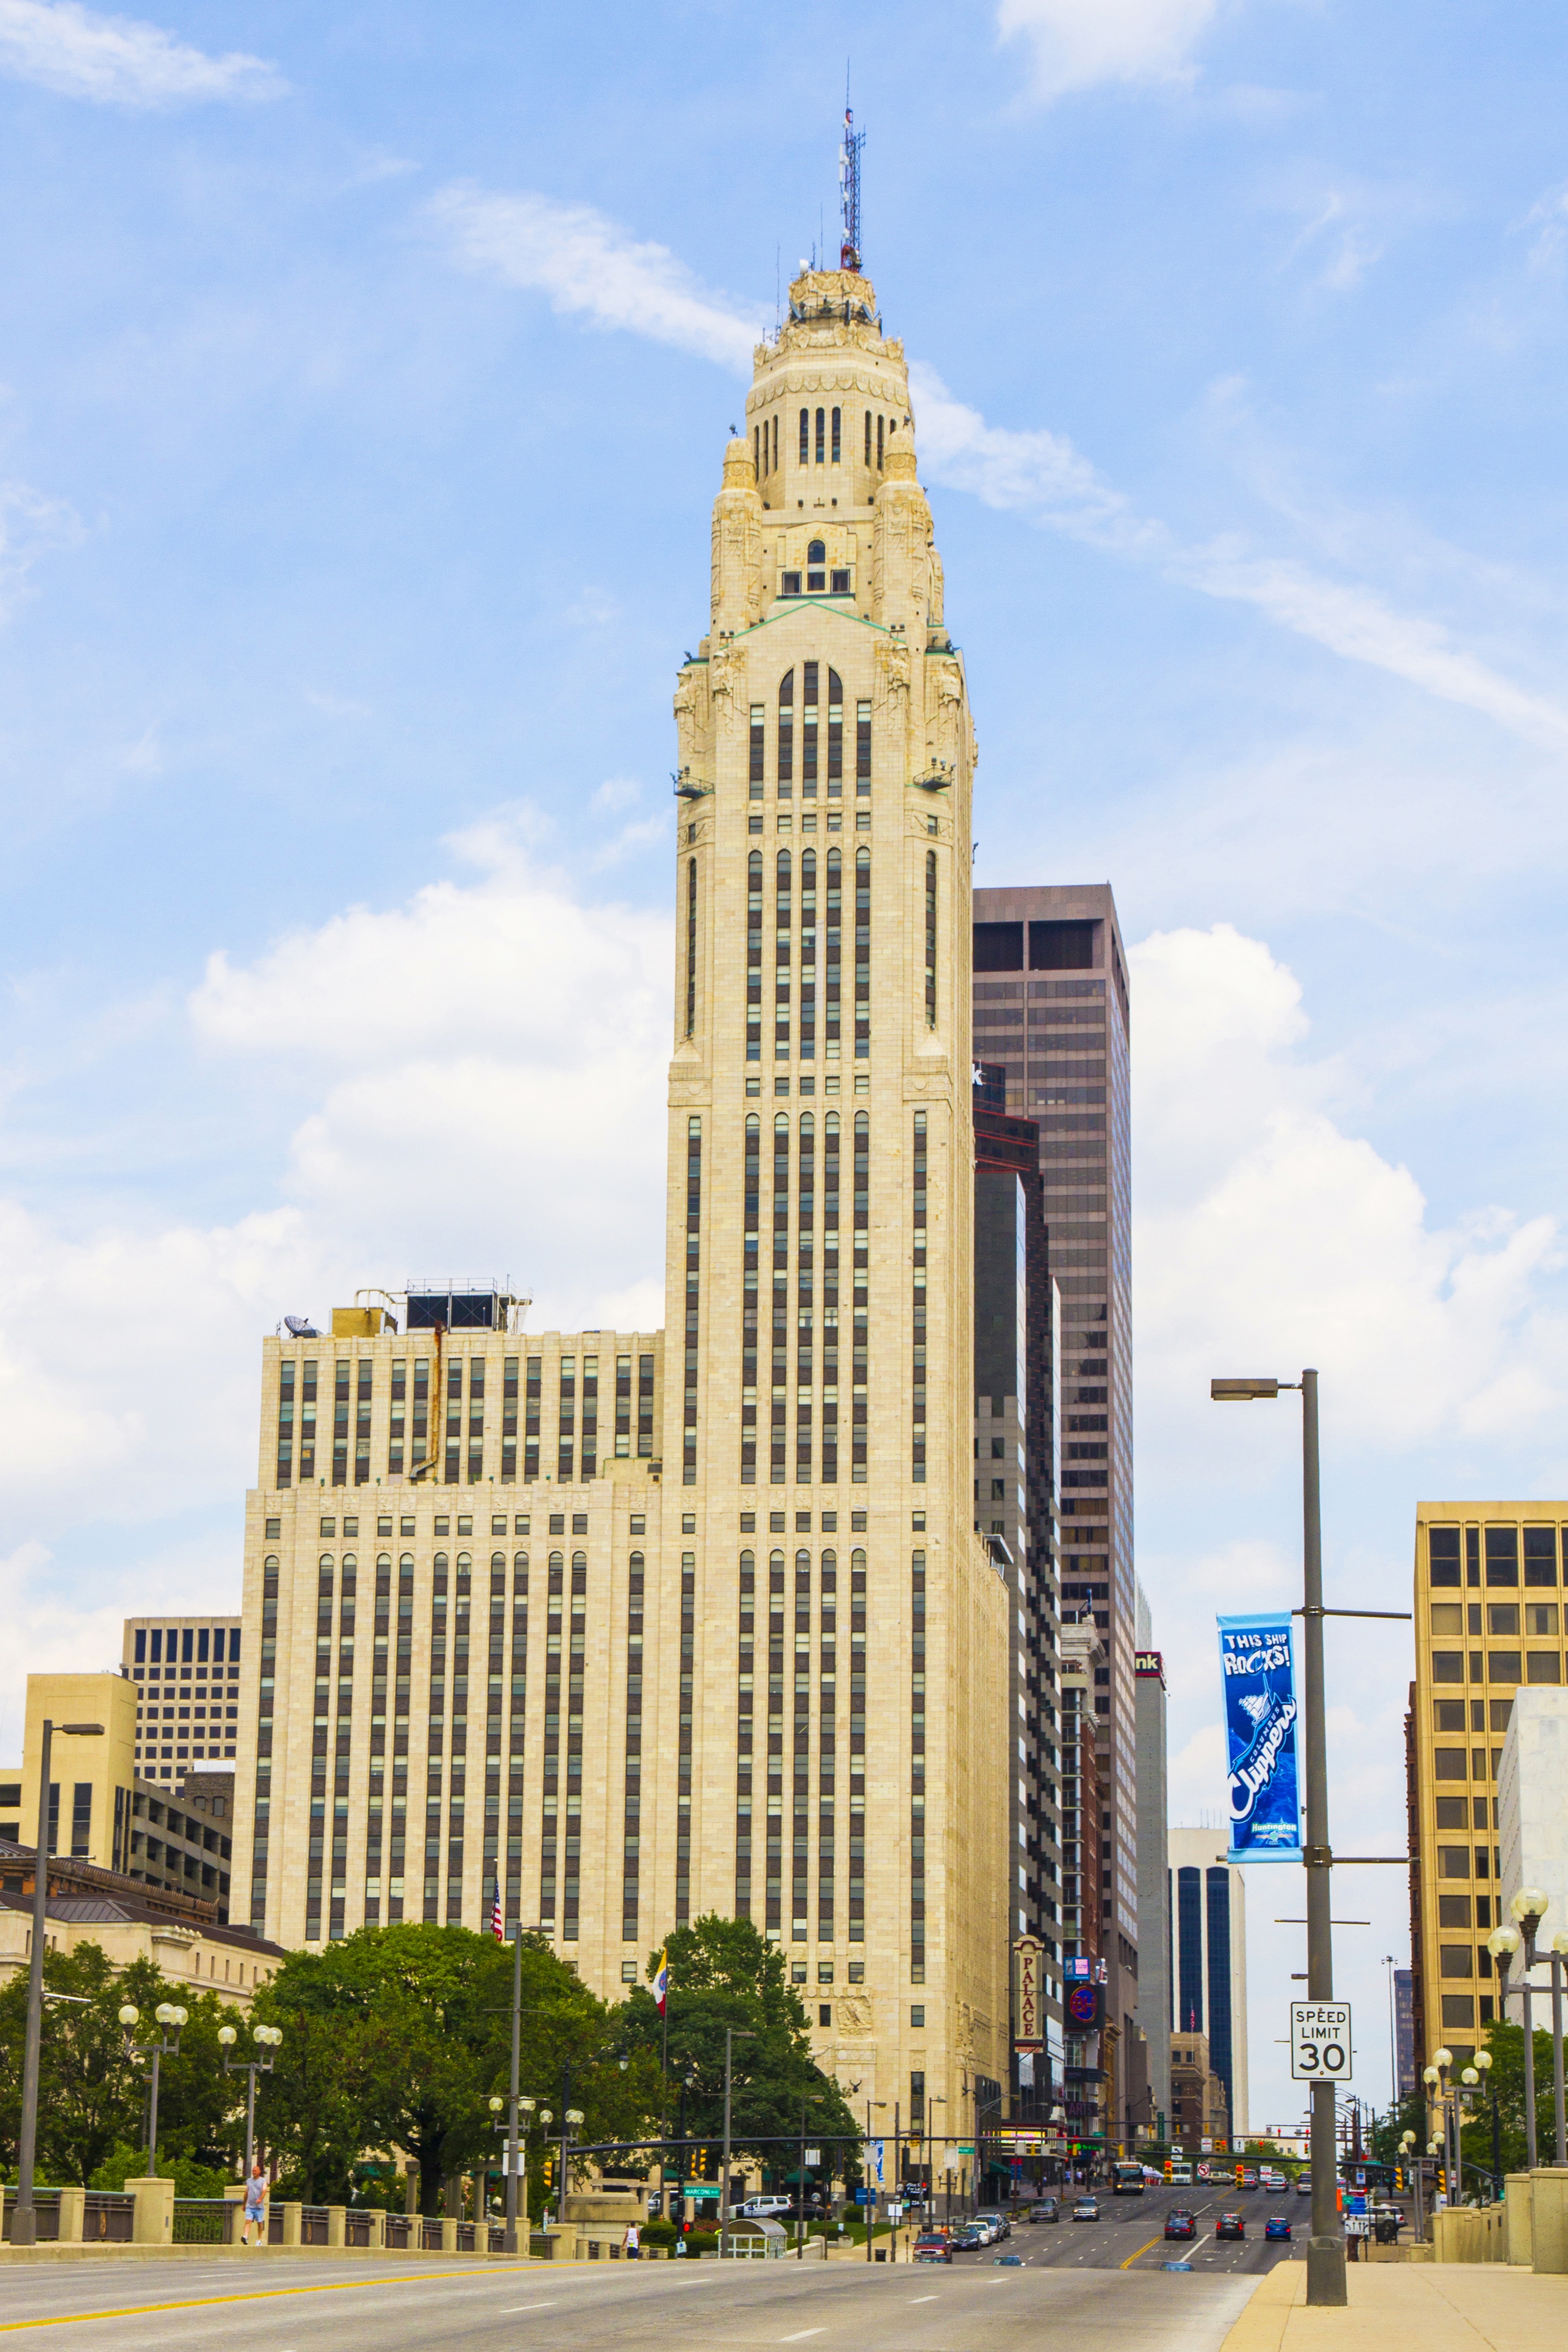
architecture, structure, sky, skyline, building, city, skyscraper, cityscape, downtown, tower, plaza, landmark, facade, blue, tower block, tall, ohio, lincoln, columbus, metropolis, neighbourhood, oh, leveque, urban area, human settlement, metropolitan area